Chakavak (plane)

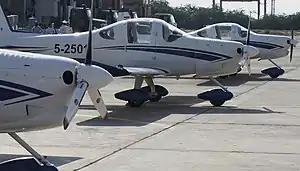
Attachment of 3 Chakavk aircraft to the "Army Navy"

The Chakavak (ultralight training-reconnaissance plane) is an Iranian ultralight training-reconnaissance plane which is able to fly at an altitude of 14000 feet above sea-level for approximately four and a half hours with a speed of 280 kilometers (per hour). Chakavak aircraft possesses 2 seats and an engine. The aircraft weighs 500 kg during flight and 750 kg during takeoff.